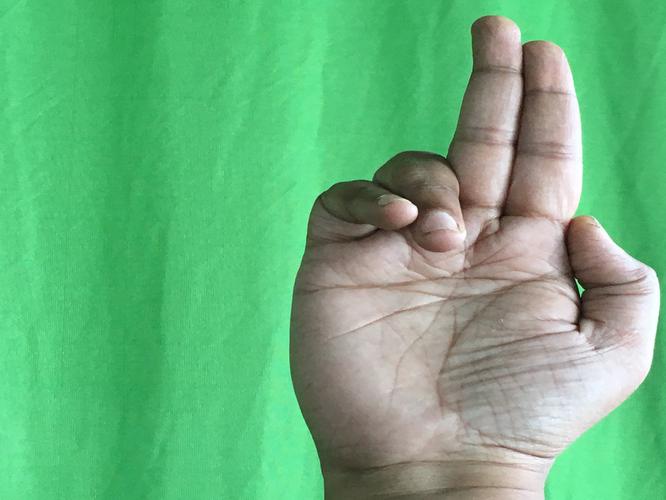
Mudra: Ardhapathaka
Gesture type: single_hand